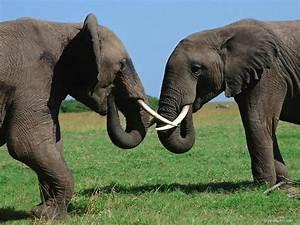
elephant